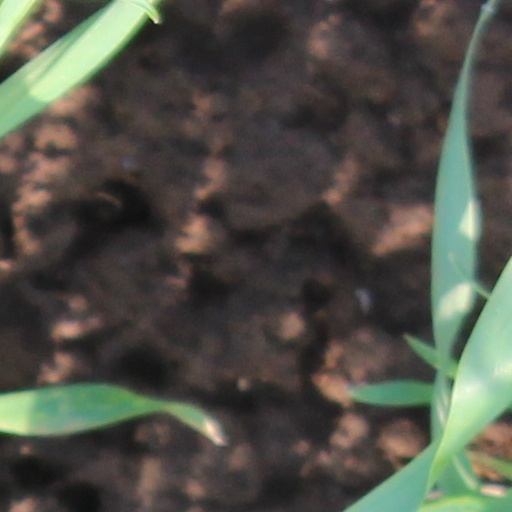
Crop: wheat